Turks in Russia

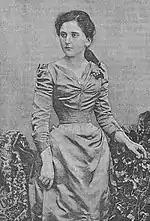
After being found aged 4 in Ottoman Bulgaria, Ayşe was adopted by Russian soldiers during the Russo-Turkish War (1877–1878) and Christened under the name .

The First All-Union Census of the Soviet Union in 1926 recorded 8,570 Ottoman Turks living in the Soviet Union. The Ottoman Turks are no longer listed separately in the census, as it is presumed that those who were living in Russia in the 1920s have subsequently either been assimilated into Russian society or have left the country.